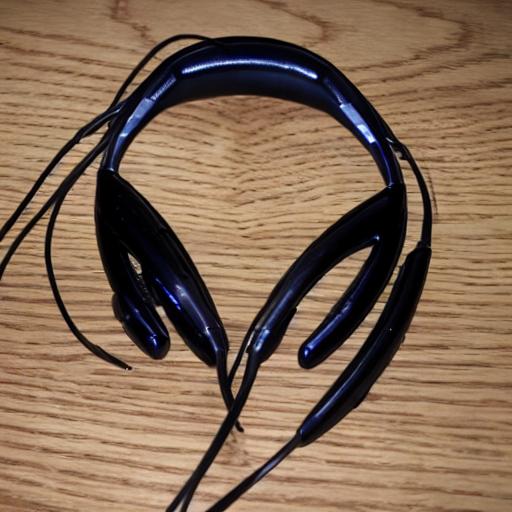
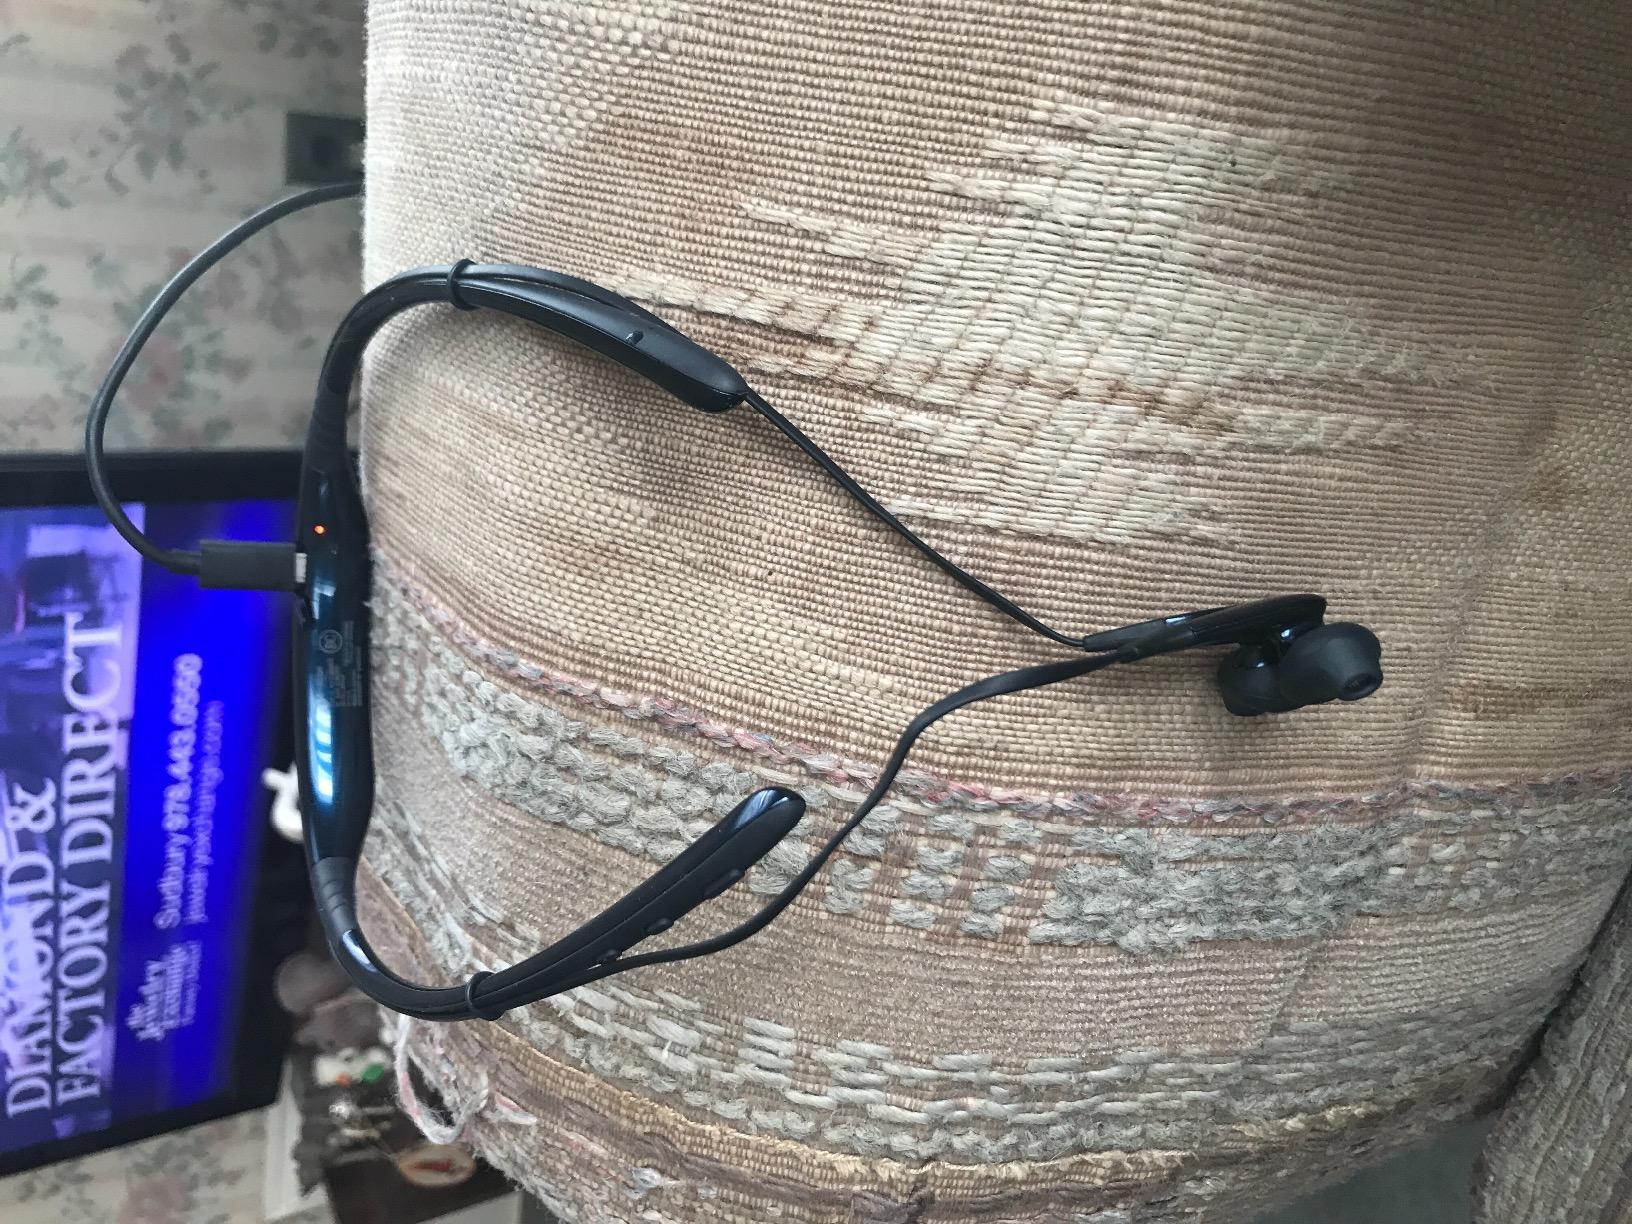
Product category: headphones
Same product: no